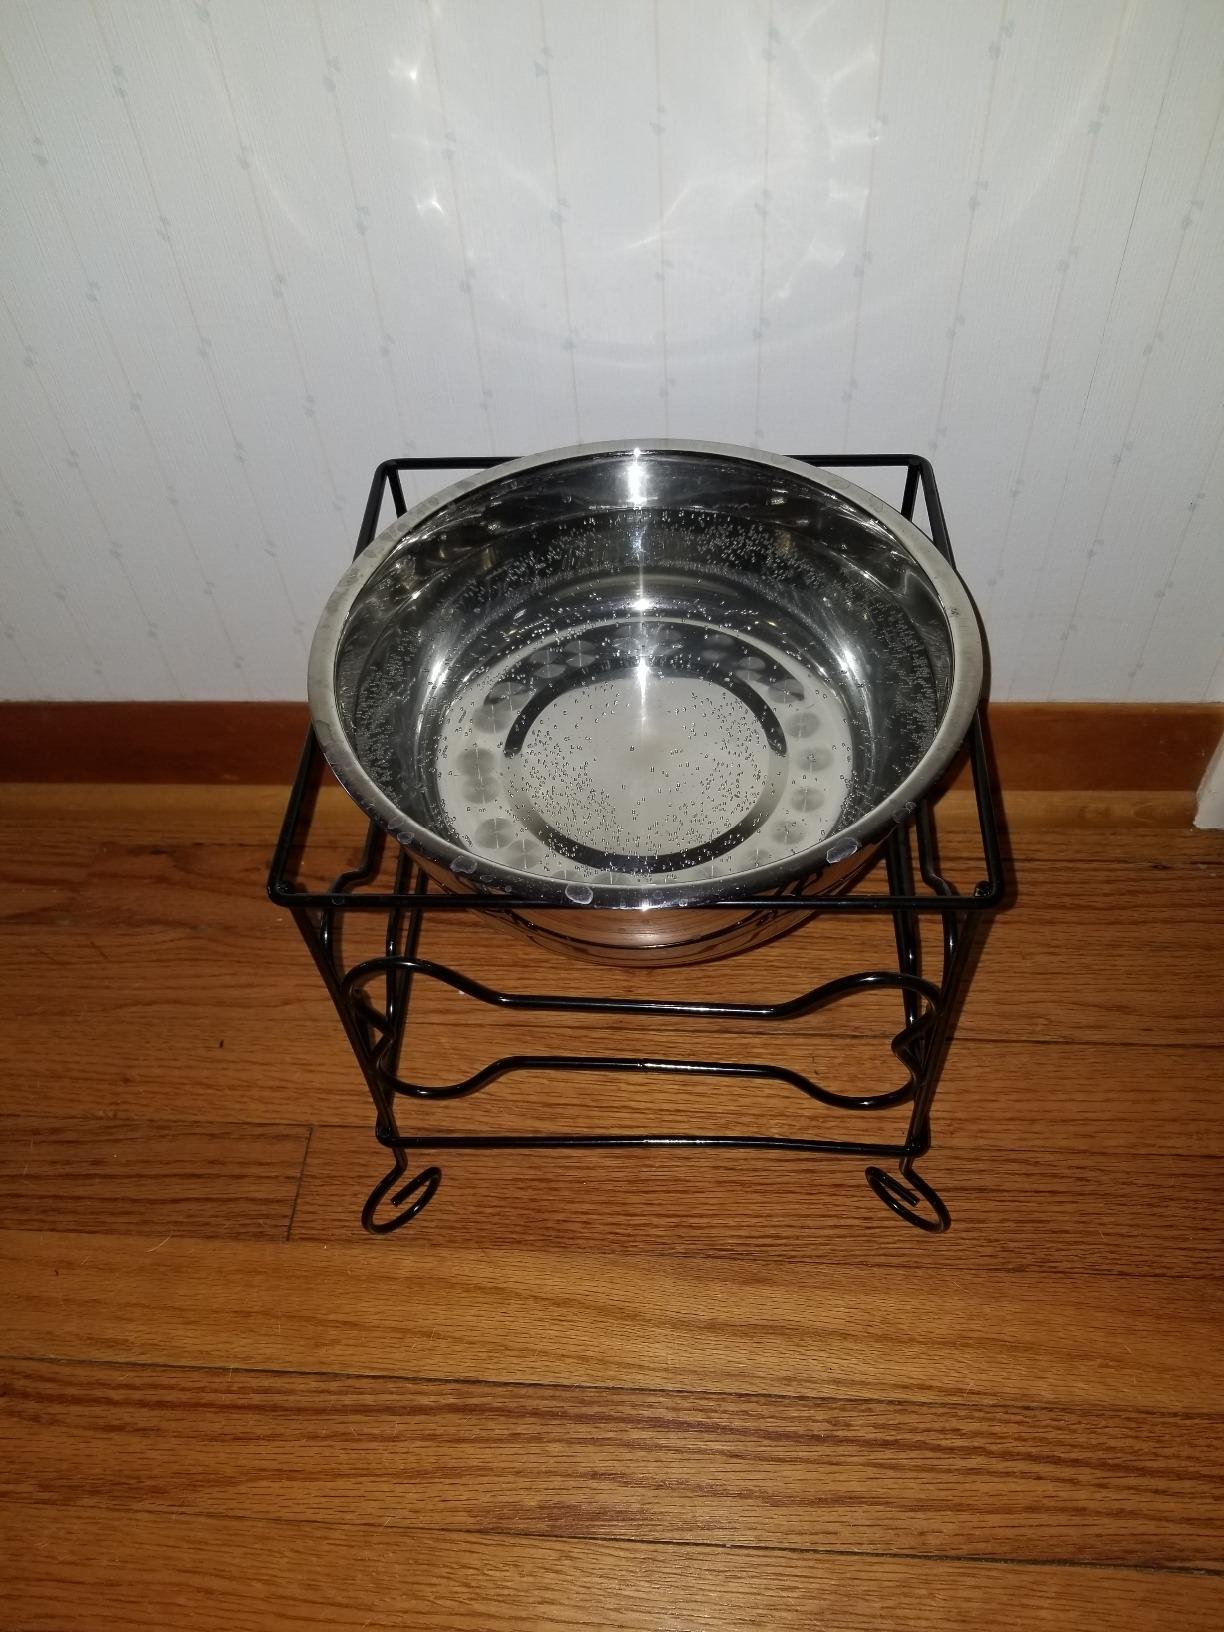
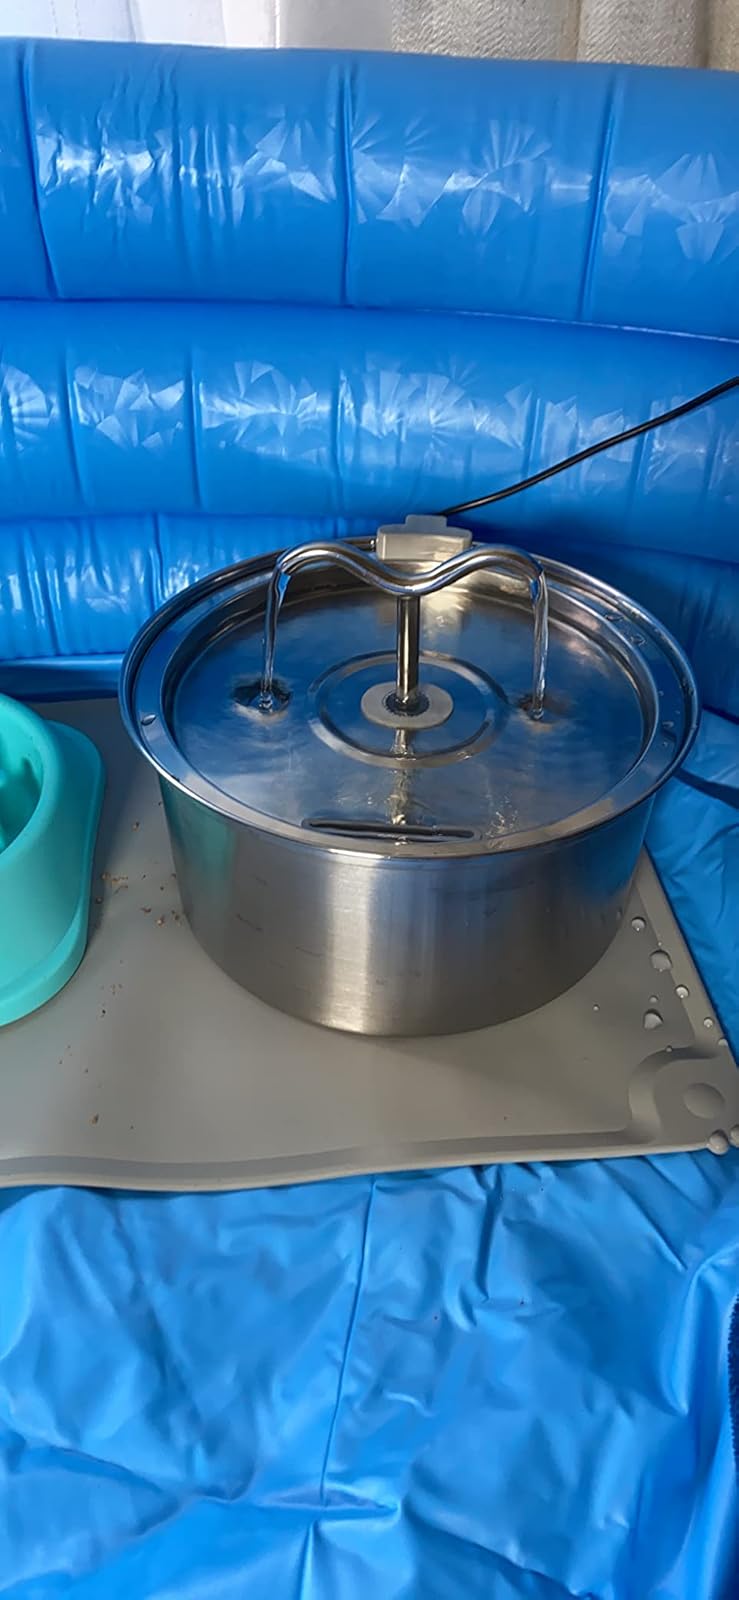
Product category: items_bowl
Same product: no